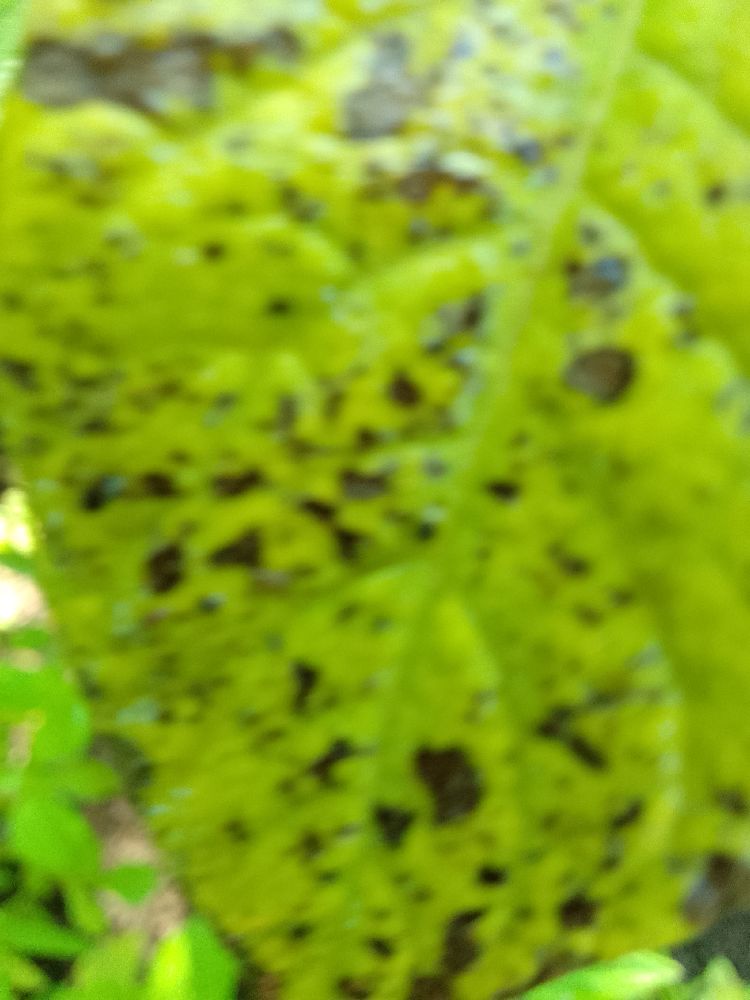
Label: Early blight